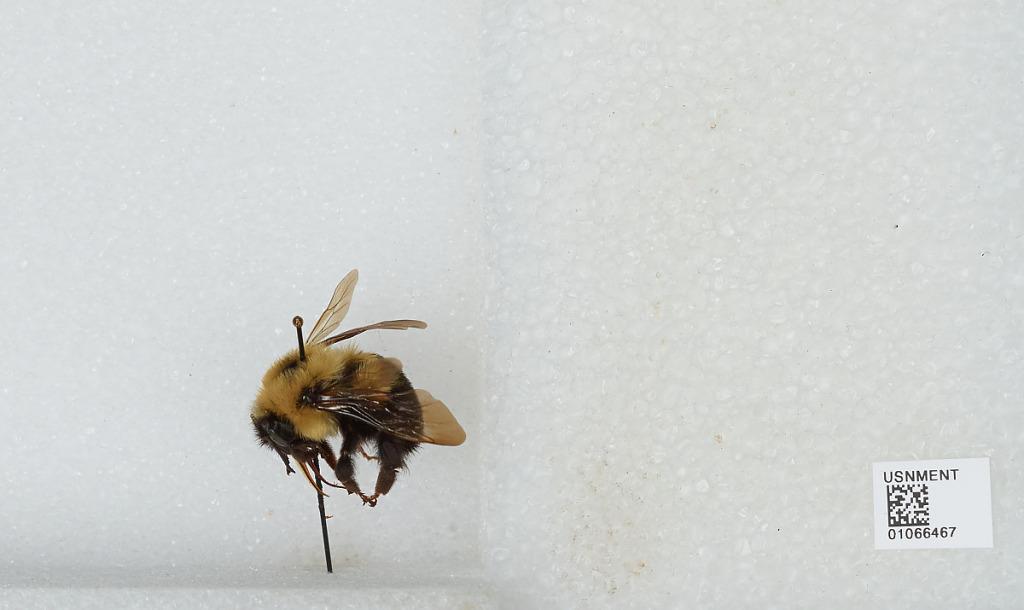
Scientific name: Bombus (Pyrobombus) bimaculatus Cresson